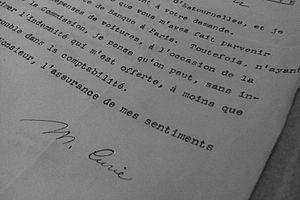
Marie Skłodowska-Curie, ou simplement Marie Curie, née Maria Salomea Skłodowska le 7 novembre 1867 à Varsovie et morte le 4 juillet 1934 à Passy, est une physicienne et chimiste polonaise, naturalisée française.